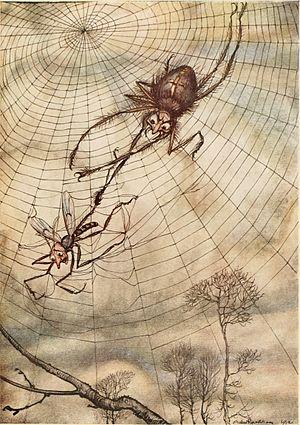
Le Festin de l'araignée opus 17 est un ballet-pantomime d'Albert Roussel, sur un argument de Gilbert de Voisins et une chorégraphie de Léo Staats.